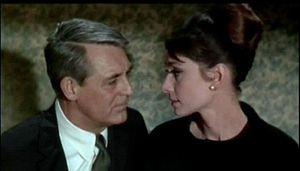
Charade est un film américain réalisé par Stanley Donen, sorti en 1963.